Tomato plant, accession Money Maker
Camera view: tilt-top (135 deg); turntable rotation: 30 degrees
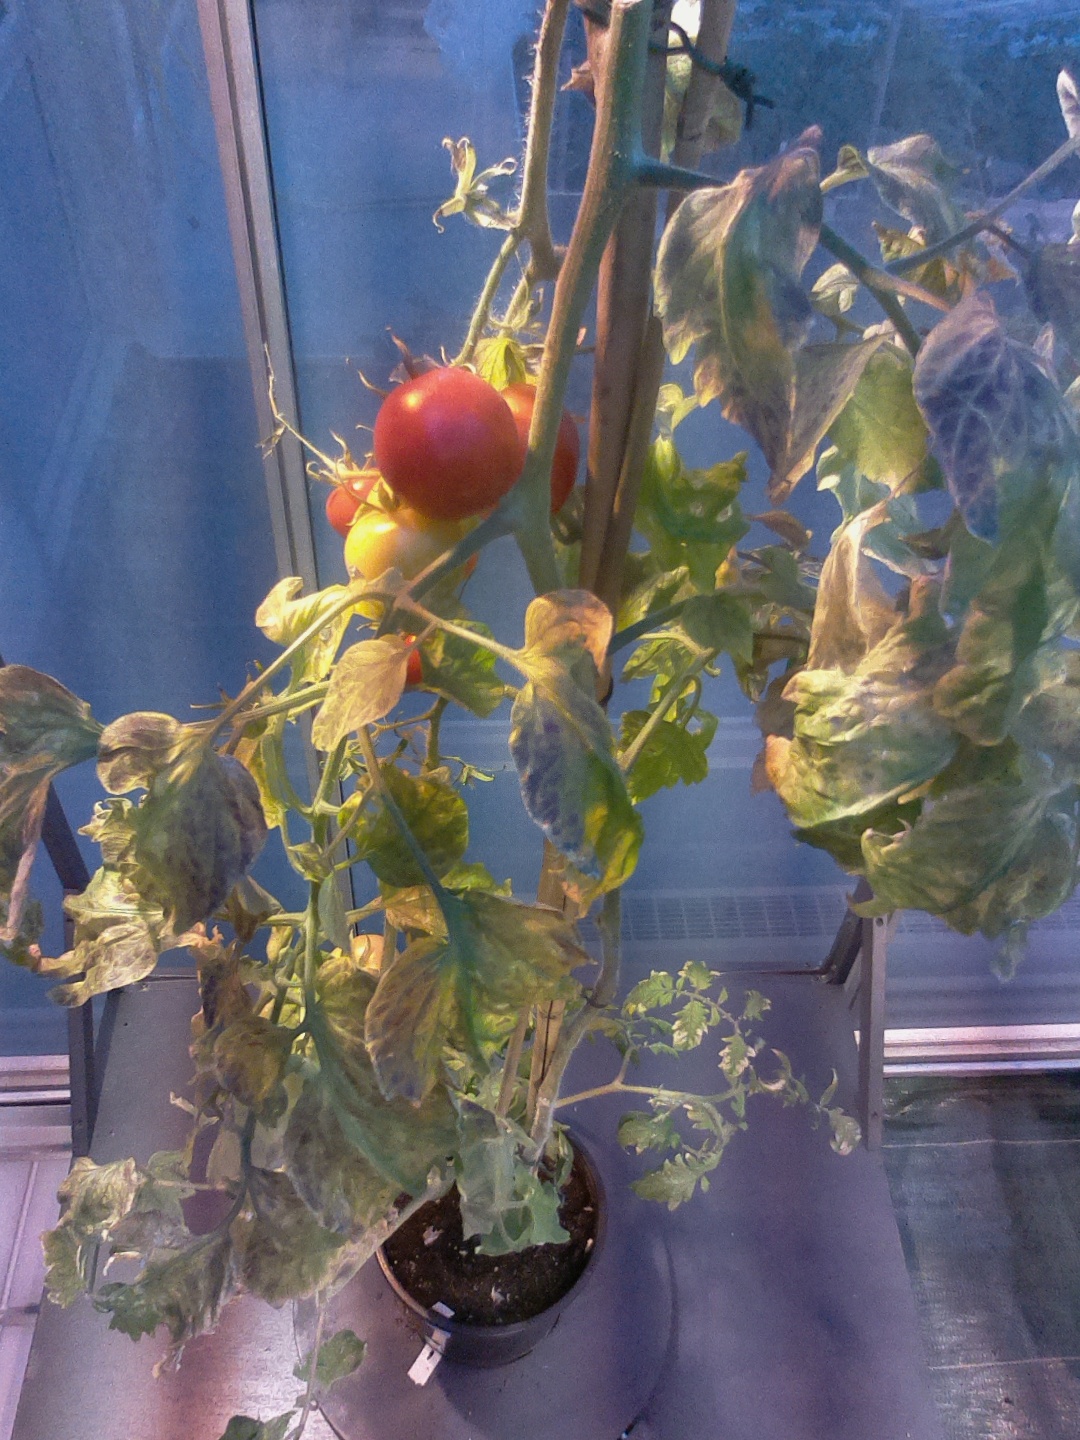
BBCH growth stage 87: 70%-80% of fruits show typical fully ripe color